Mabel Stringer

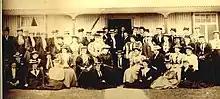
The second national ladies' golf championship in 1894

In 1894 whilst she was still captain the second national ladies' golf championship was hosted at Littlestone. Stringer was unaware of the championship until she hosted the Ladies' Golf Union's secretary Issette Pearson when she came to Littlestone to inspect the course. Stringer beat her on their first game together and they became friends and colleagues. Pearson was a runner up that year and Stringer made her debut at a national championship. The golfers played in leather bound skirts and hats and were required to change in a corrugated iron building as women were not allowed in the clubhouse.